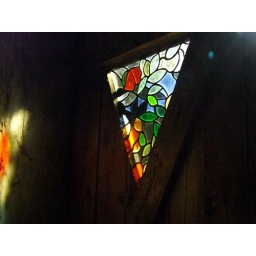
stained glass window by myself